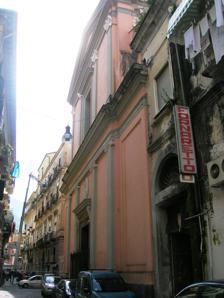
Building: El Gesù, Castellammare di Stabia
Country: Italy
Year built: 1615
Chiesa di Gesù e Maria 1.jpg The Chiesa del Gesù ( Church of the Jesus ) is a baroque -style, Roman Catholic church located on Strada Gesù #11 in Castellammare di Stabia , in the metropolitan city of Naples, region of Campania , Italy. History Construction of the church was commissioned by the Jesuit order in 1609. The order had arrived in town the year before to open a school. Construction began on the church in 1614, and was completed by 1615 with the patronage of the town and the aristocratic family of Piergiovanni da Nocera. The design was by the Jesuits Pietro Provedi and later Agazio Stoia. When the Jesuits were expelled from the Kingdom of Naples in 1767, the church and school were assigned to the Order of the Clero dei Preti Semplici. In 1785, an image of the Madonna del Carmelo from a church of the Carmelite order was moved to the church. The façade has two coats of arms, sculpted by Giuseppe Filosa: that of the city and of the order of the clerics. The interior houses an altarpiece depicting St Ignatius and St Francis Xavier receiving orders of their mission from Pope Paul III by Paolo de Matteis . To the right of the entrance is another Matteis work depicting the Holy Family and Saints Aloysius Gonzaga and Stanislaus Kostka .  The main altarpiece is a Beata Vergine del Rifugio (also called the Vergine del Soccorso or Virgin of the Succor ), by Luca Giordano . The main altar, made of polychrome marble and attributed to the studio of Giuseppe Sanmartino , was originally made for the church of the Annunziata of Angri , and moved  here in 1812. The ceiling is painted with a depiction of the Triumph of the Name of Jesus (1899) by Vincenzo Galloppi . He also painted the Sermon of the Mount and Supper of the Angels (1895) found in the apse. The church also has six 18th-century canvases depicting angels by Angelo Mozzillo . The church also houses a processional Macchina da festa , used during the feast of the Santissimo Sacramento (Holy Sacrament). The library of the church was donated to the Biblioteca dell'Istituto Superiore di Scienze Religiose Monsignor Raffaele Pellecchia of the town. References